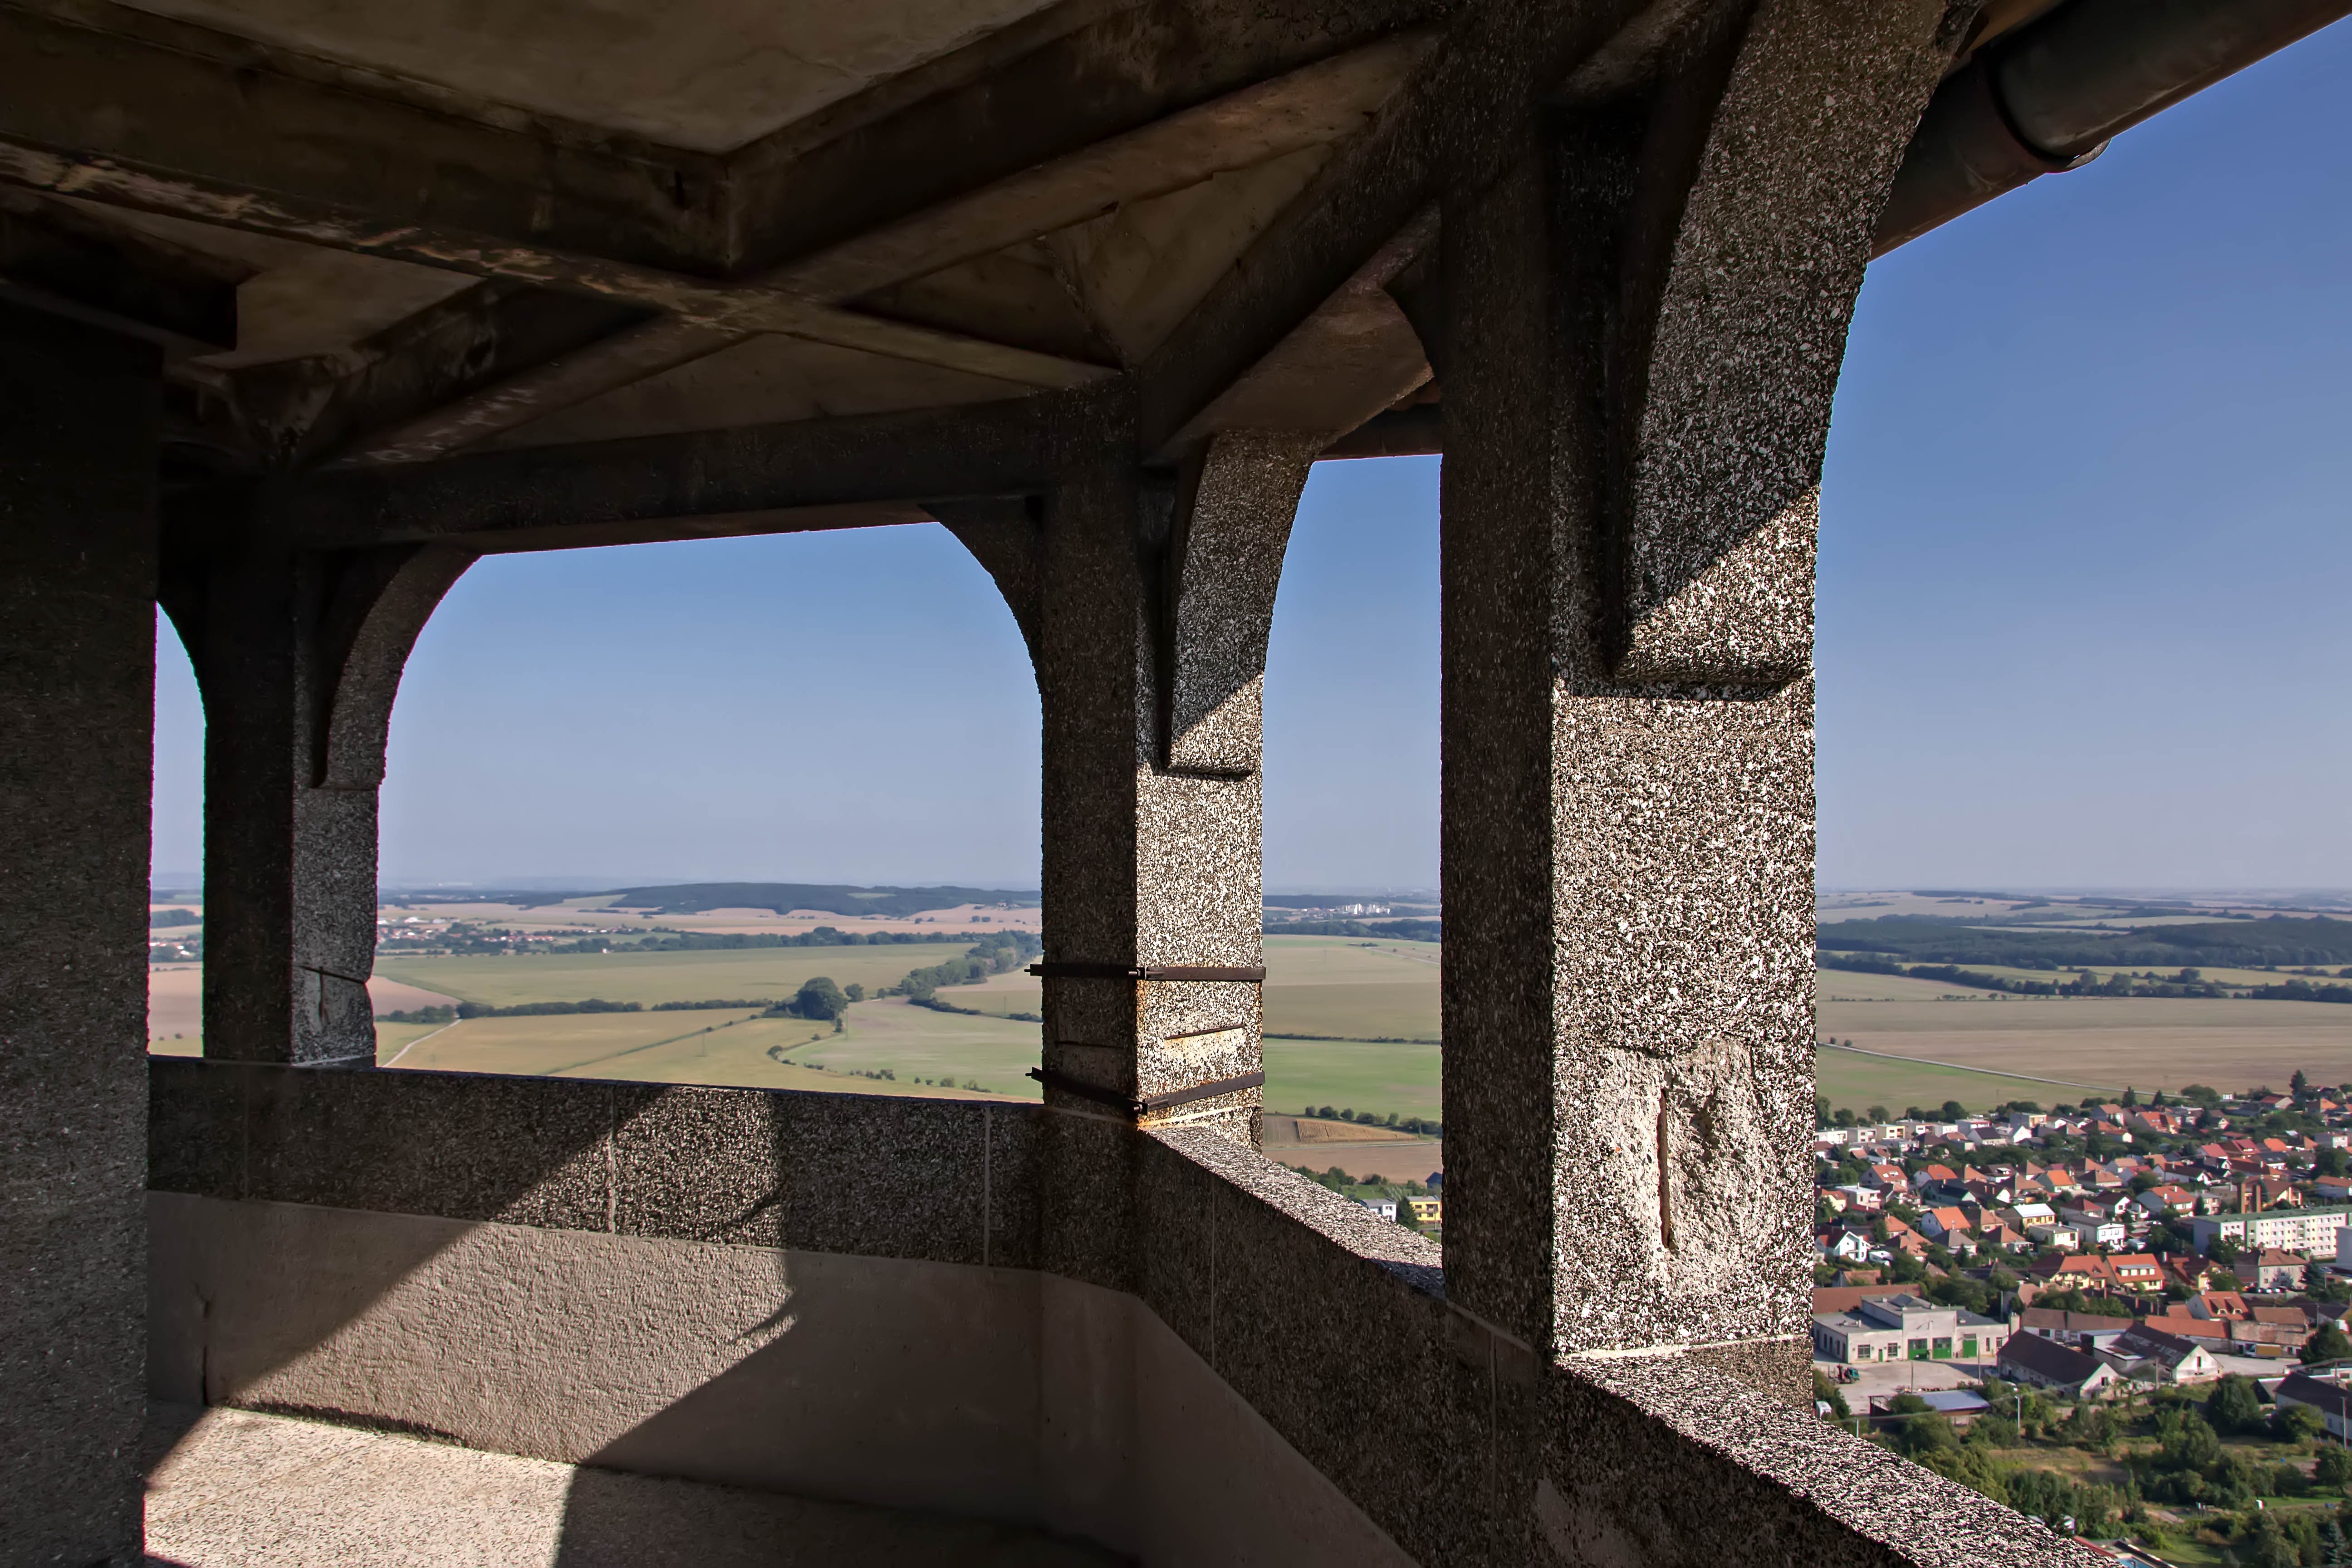
sea, coast, architecture, vacation, travel, arch, tower, castle, landmark, tourism, estate, slovakia, smolenice